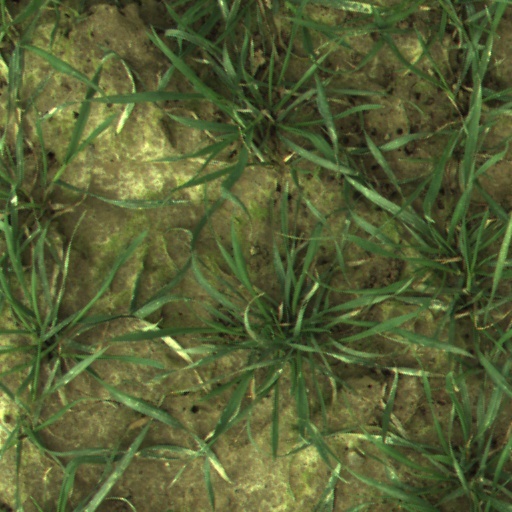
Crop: wheat